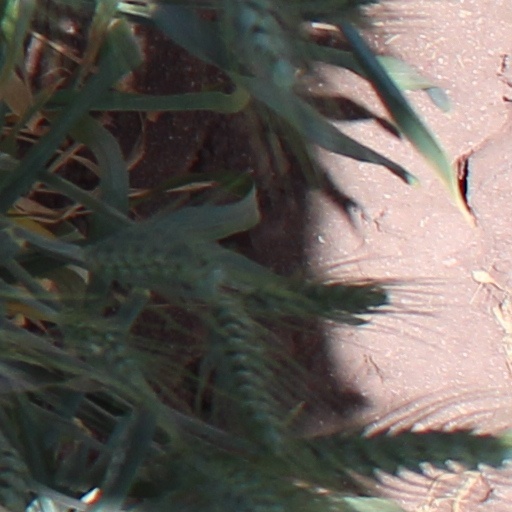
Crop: wheat